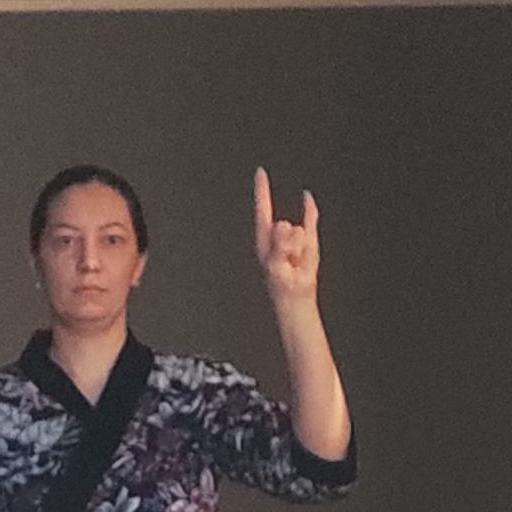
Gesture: rock